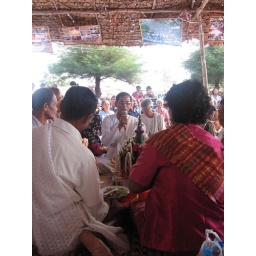
The wedding at Rasi Salai. The man in the white and the woman in the red are the ones getting married.